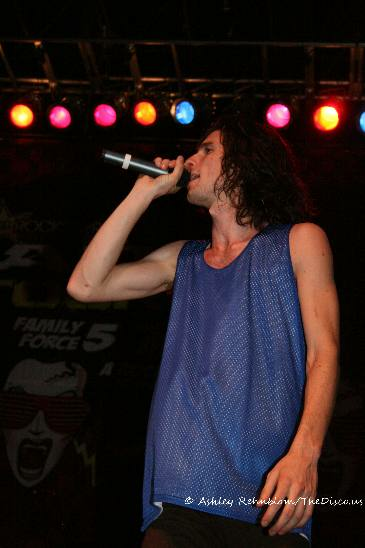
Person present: Yes